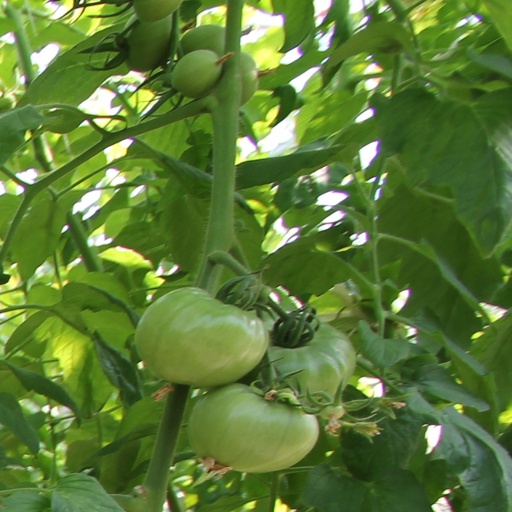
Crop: tomato